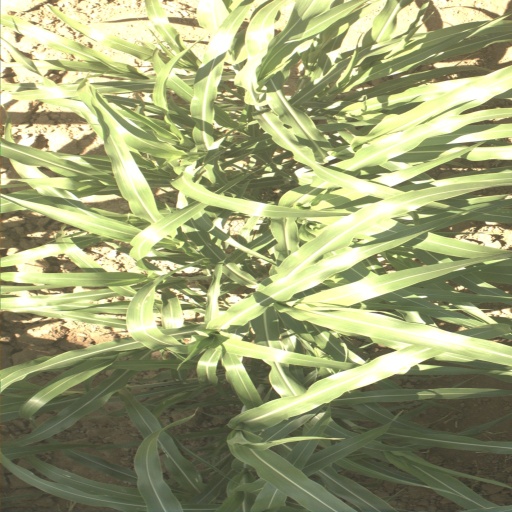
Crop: sorghum